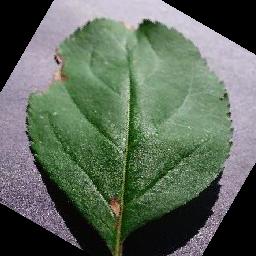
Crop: apple
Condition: black_rot